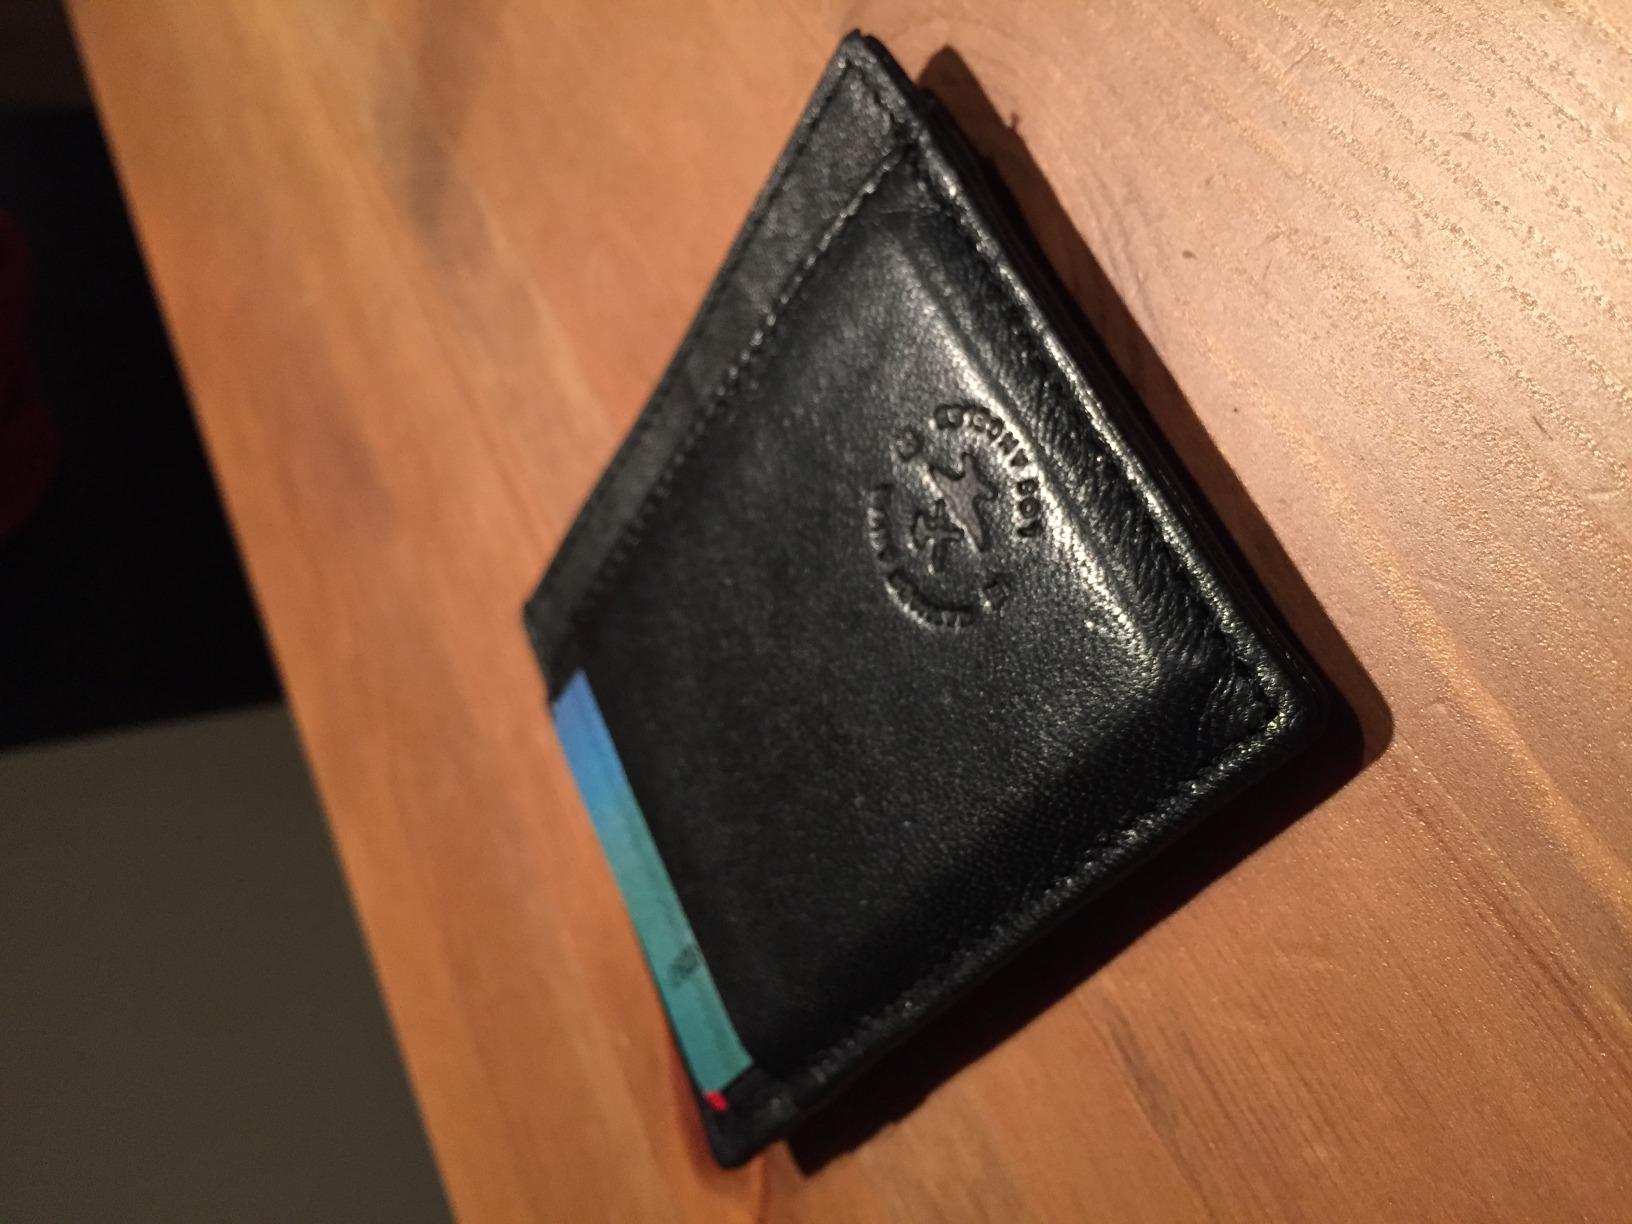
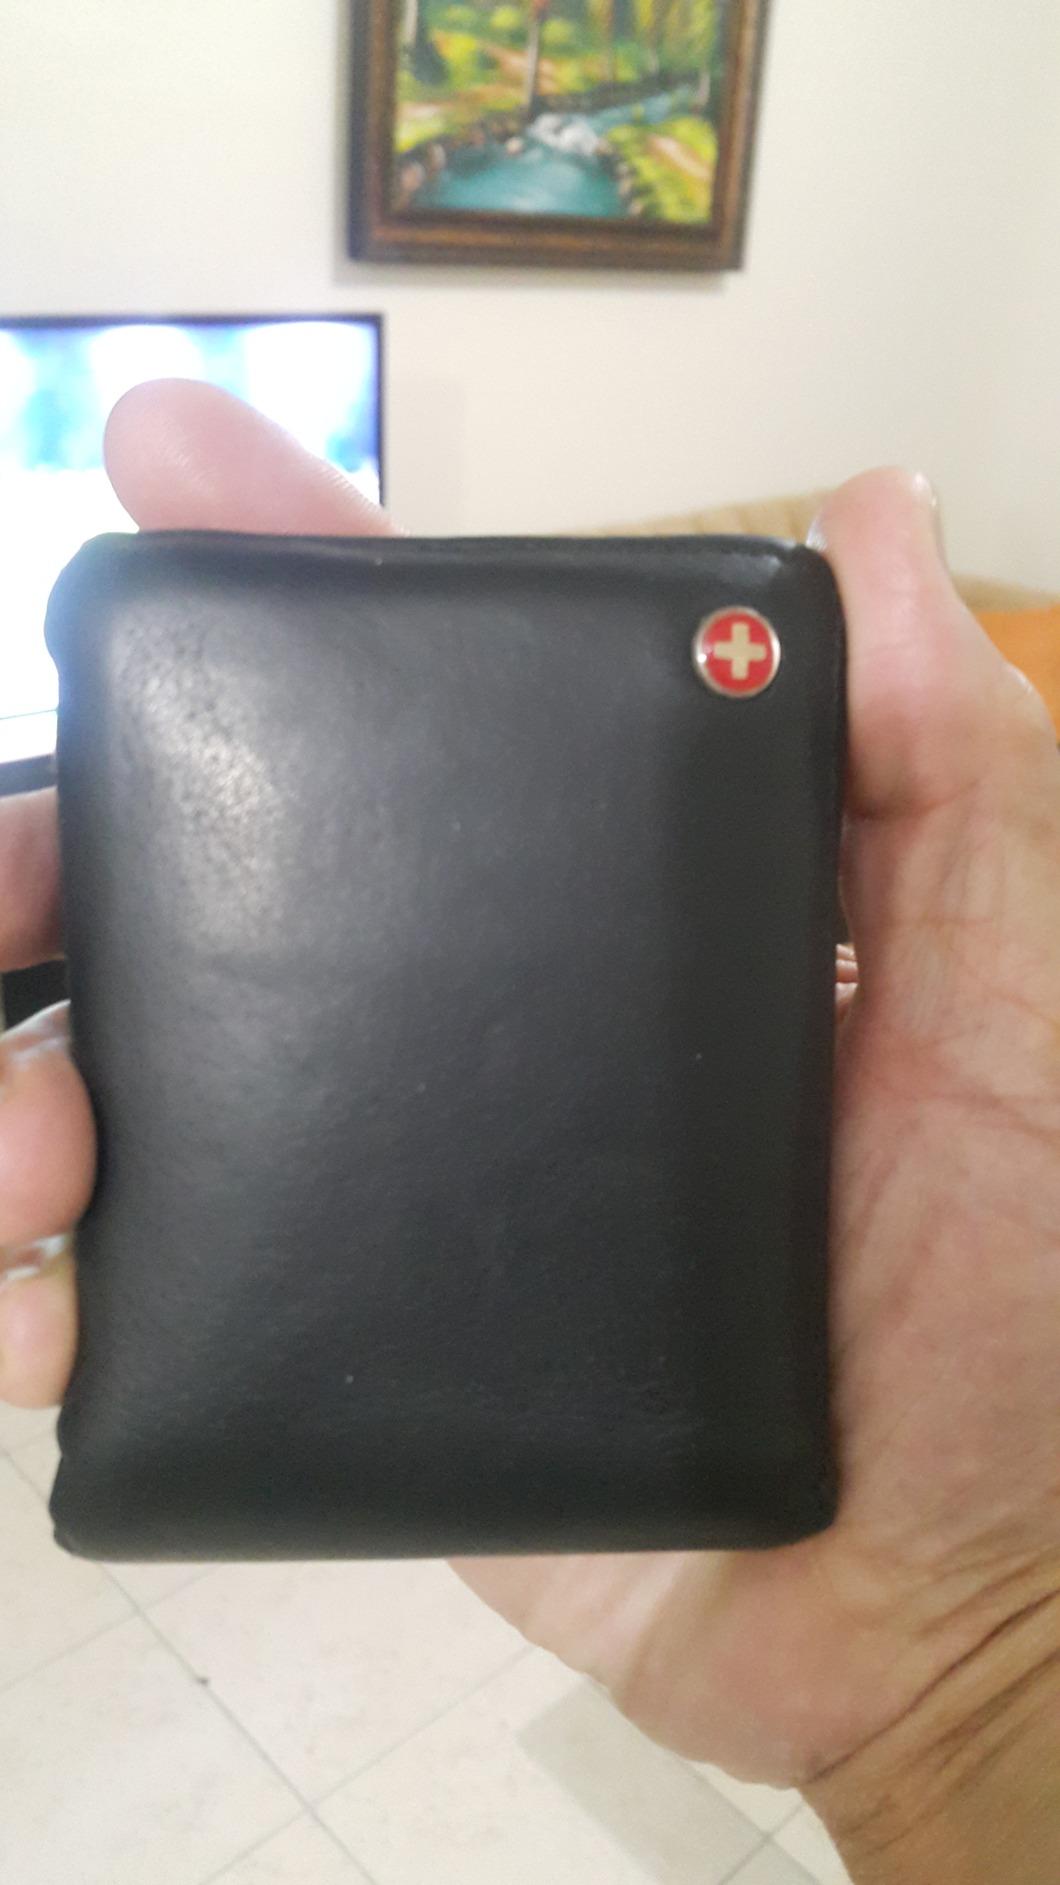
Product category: accessories_wallet
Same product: no